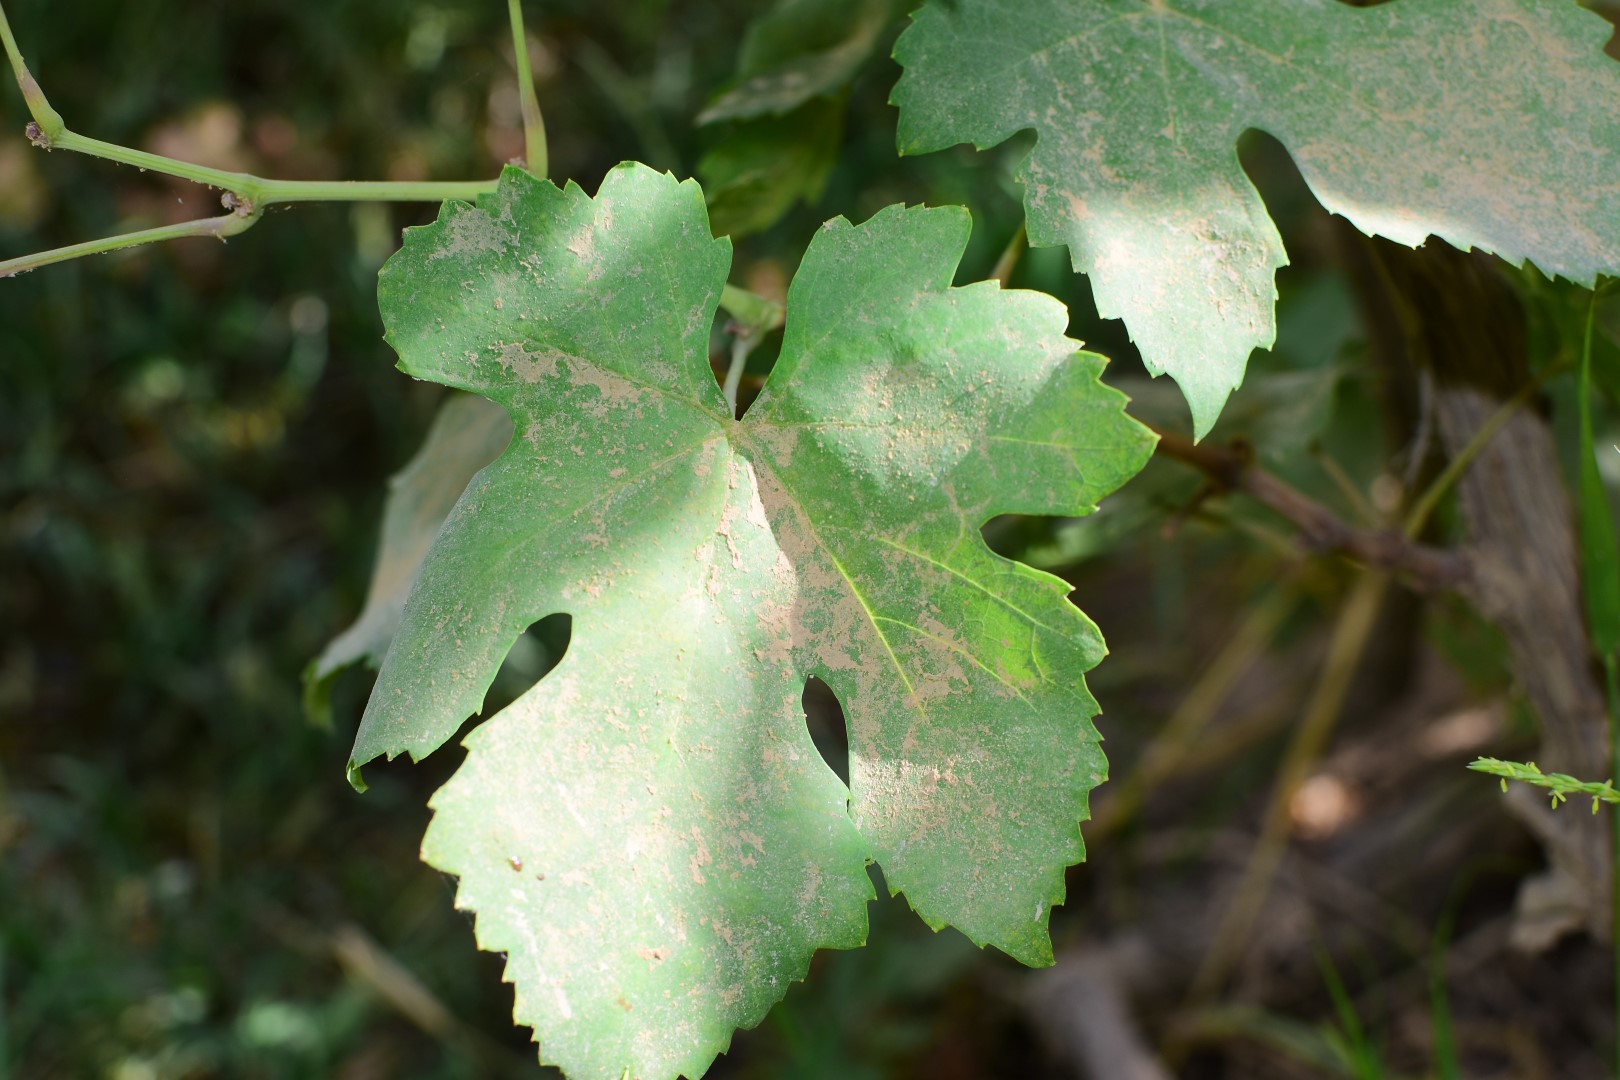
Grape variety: Thompson Seedless